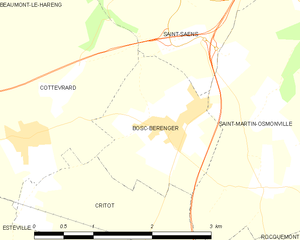
Carte des communes françaises Bosc-Bérenger